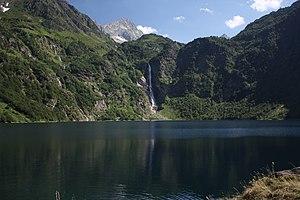
Oô est une commune française située dans le département de la Haute-Garonne, en région Occitanie.